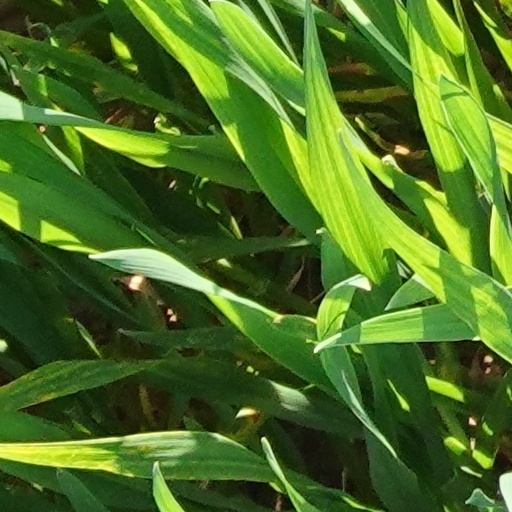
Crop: wheat